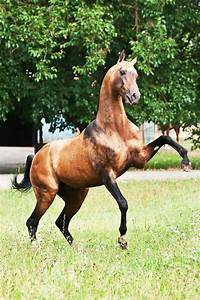
Label: horse